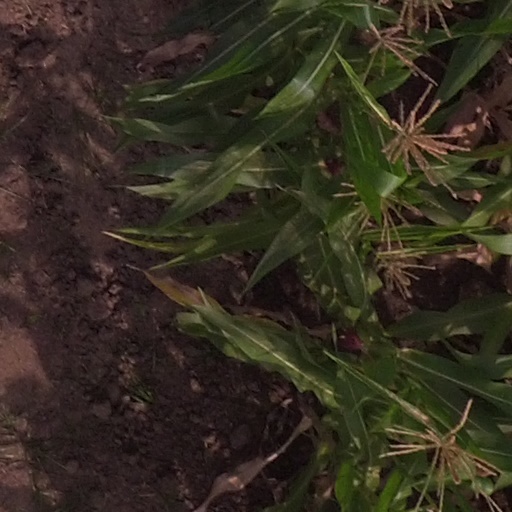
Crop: maize; corn